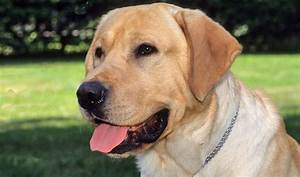
Label: dog